Camille Ournac

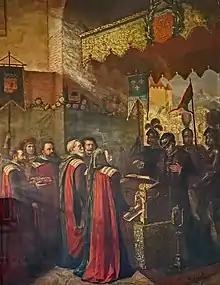
André Roucolle's "Entrée de Louis XI à Toulouse" uses several late 19th century politicians including Camille Ournac

The painting "Entrée de Louis XI à Toulouse" by André Roucolle, a local artist, illustrating Louis XI's visit to Toulouse in 1463 is the dominant work hanging in the council chamber. Roucolle uses the images of Ournac, along with Paul Feuga and Ournac's mayoral successor Honoré Serres, as attending figures, because of their involvement in deciding to create the Salle des Illustres using local artist's works.